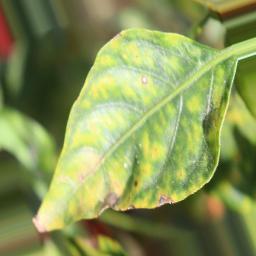
Label: nutritional